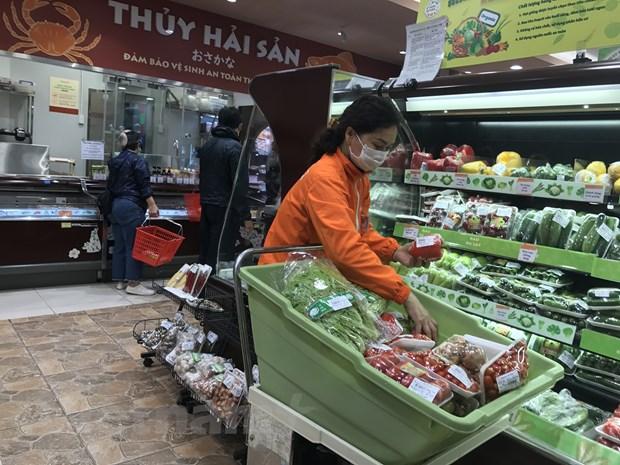
có một người phụ nữ đang cầm một chiếc giỏ màu đỏ